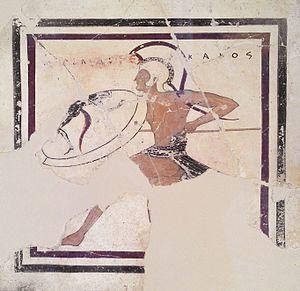
Hoplite armé et en train de courir. Un satyre sur le bouclier. Fragments de plaque athénienne provenant de l'Acropole. Terre-cuite à fond blanc et figure rouge. Entre 525 et 475 avant l'ère commune. H. 65,5 cm. Athènes, Musée de l'Acropole. Inscriptions
La peinture de la Grèce antique couvre toute la période de la Grèce antique, depuis l'âge du bronze, puis les époques archaïque, classique et hellénistique. Sur cette longue durée, du Xᵉ au Iᵉʳ siècle avant l'ère commune, elle s'est métamorphosée sous toutes les formes qu'elle a prises, qu'il s'agisse de la peinture sur céramique — qui demeure la partie la mieux conservée de cette pratique artistique — sur panneaux ou murale et parfois sur stèles. La peinture grecque n'est donc pas confinée au support bi-dimensionnel, puisque l'essentiel se trouve sur des céramiques, avec, pour chacune, un volume particulier sur lequel la peinture s'inscrit et avec des petits reliefs qui, parfois, la complètent.